History of Providence, Rhode Island

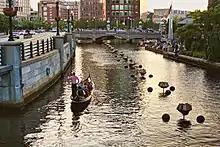
The Providence River as it appears now; the river was largely paved over until the 1980s

Providence experienced considerable growth during the late 1800s, with immigrants increasing the population from 54,595 in 1865 to 175,597 by 1900.